The Milky Way (1969 film)

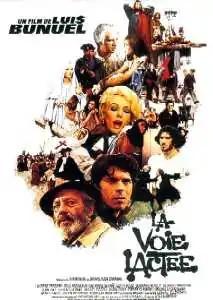
French theatrical release poster

The Milky Way is a 1969 surrealist comedy-drama film directed by Luis Buñuel. It stars Paul Frankeur, Laurent Terzieff, Denis Manuel, and Daniel Pilon, with Alain Cuny, Michel Piccoli, and Delphine Seyrig in supporting roles. Buñuel later called "The Milky Way" the first in a trilogy about "the search for truth", along with his subsequent films "The Discreet Charm of the Bourgeoisie" and "The Phantom of Liberty".